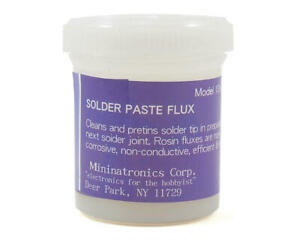
Pâte Décapante pour Soudure à la Colophane 60ml
Pâte à base de Colophane qui assure une bonne adhérence à la soudure sur les pièces de laiton et de cuivre. Ce décapant pour soudure en pâte est une combinaison de colophane et de solvant qui convient le mieux aux surfaces propres et faciles à souder. La colophane est dure, non conductrice et généralement résistante à la corrosion. Les résidus de décapant colophane peuvent être laissés sur l'assemblage ou éliminés avec un solvant compatible.
Brand: Miniatronics
Category: Hardware > Building Consumables > Solder & Flux > Rosin Flux